USS Long Beach (CGN-9)

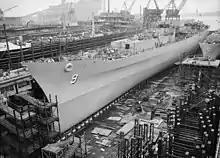
USS "Long Beach", and USS "Macdonough" (far right), under construction at Fore River Shipyard, July 1959.

"Long Beach" was originally ordered as CLGN-160. She was reclassified CGN-160 in early 1957, but was again reclassified as CGN-9 on 1 July 1957. Her keel was laid down on 2 December 1957 by Bethlehem Steel Co., Fore River Shipyard, Quincy, Massachusetts. She was launched 14 July 1959, sponsored by Mrs. Marian Swanson-Hosmer, the wife of Rear Admiral Craig Hosmer (USNR, Ret.), a Congressman from California, and commissioned on 9 September 1961. At commissioning, the ship was reported to have cost $320 million ($ today), which was over budget from earlier estimates of $250 million.